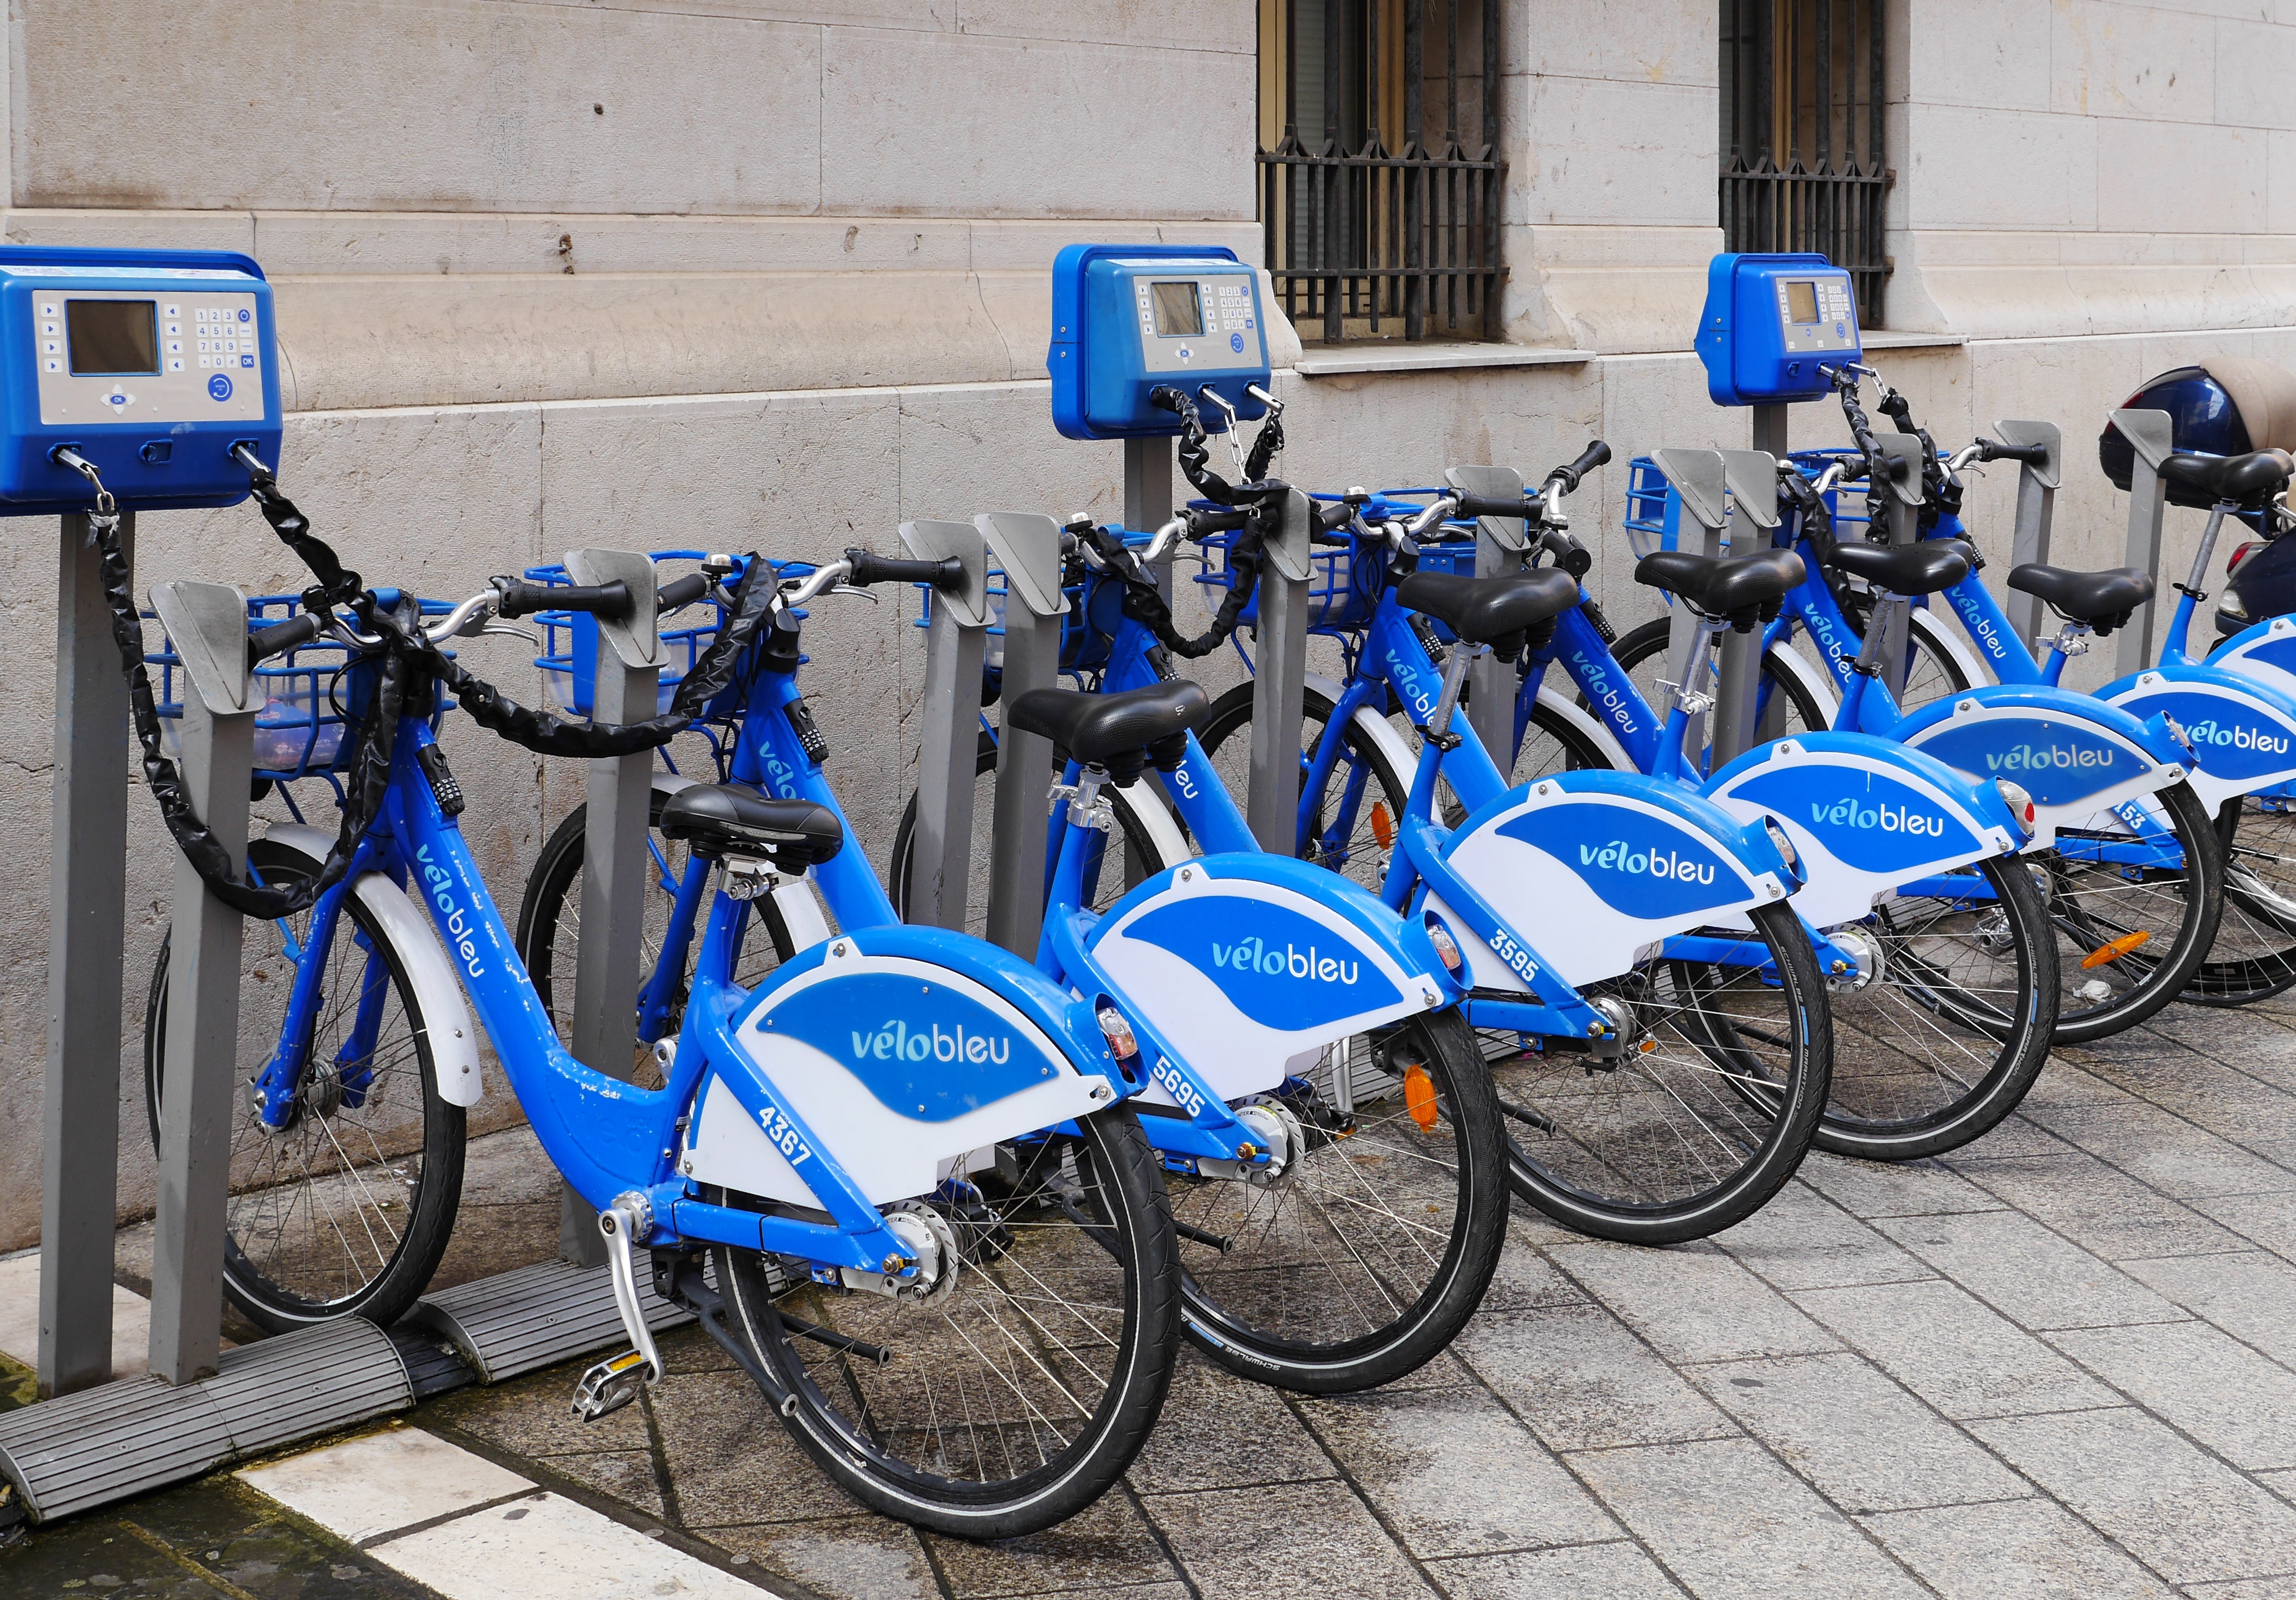
bicycle, vehicle, sports equipment, mountain bike, old town, cycling, french, machines, nice, big city, south of france, environmentally friendly, c te d azur, ecologically, rental station, velo bleu, rental bikes